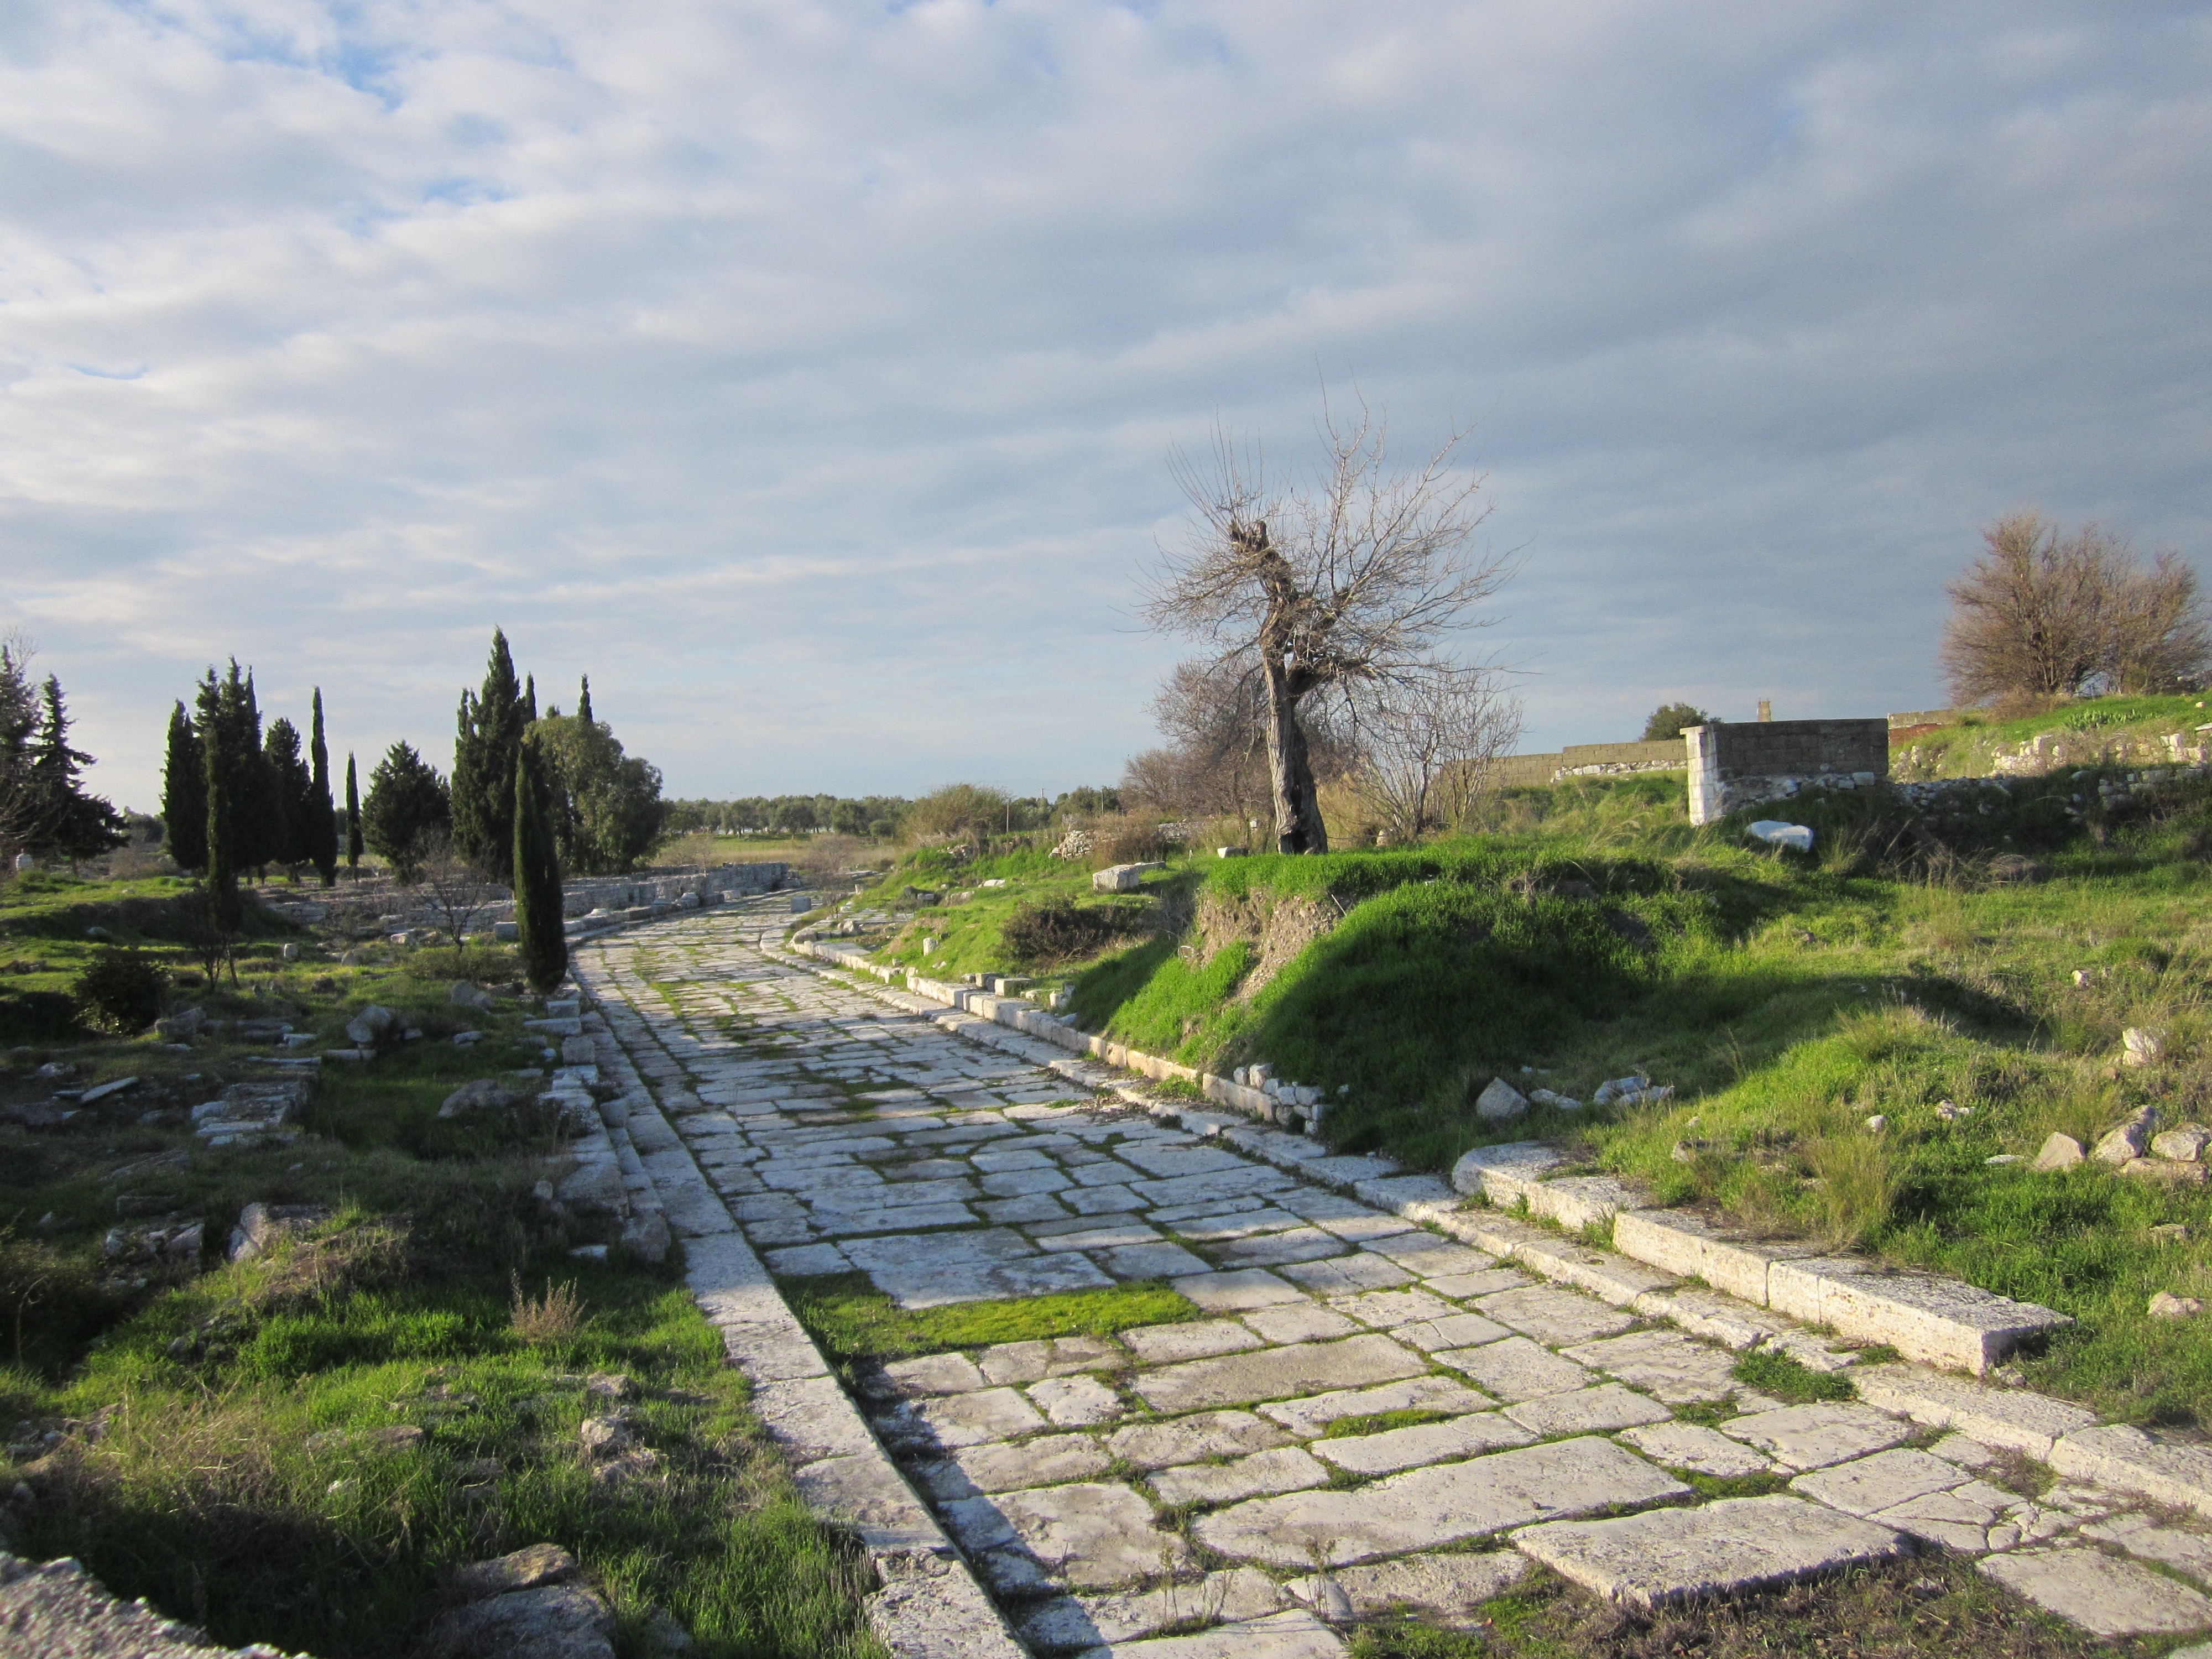
landscape, grass, rock, architecture, structure, old, wall, river, walkway, ancient, landmark, historic, terrain, waterway, ruins, culture, history, historical, estate, rural area, apollo temple, didim, didyma